Russian ballet

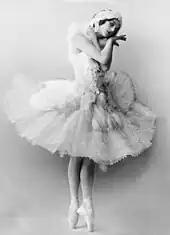
Anna Pavlova, one of the most celebrated dancers of her time

Many dancers in the style of Russian ballet have gone on to reach worldwide acclaim. Notable dancers include: